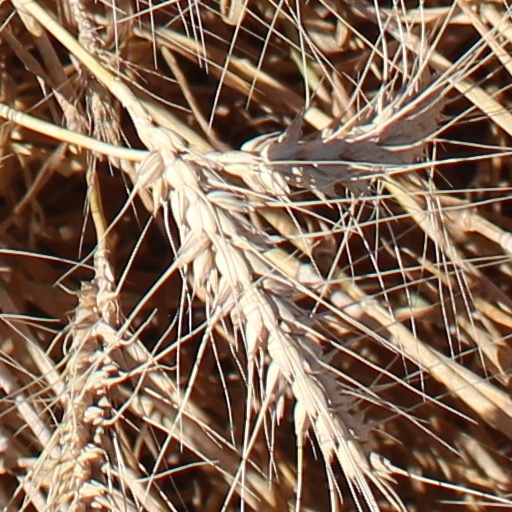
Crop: wheat